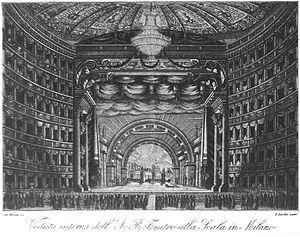
Alessandro Rolla, né le 22 avril 1757 à Pavie – mort le 15 septembre 1841 à Milan, est un virtuose du violon et de l’alto, compositeur, chef d'orchestre et pédagogue. Niccolò Paganini fut son élève.